Maidwell Hall

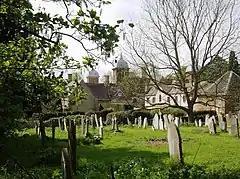
Maidwell Hall seen from the churchyard of St Mary the Virgin's Church, Maidwell

Maidwell Hall is a Grade II listed building in Maidwell, West Northamptonshire, England. The mostly 18th-century house was extensively damaged in a fire and remodelled in 1902. It is now Maidwell Hall School, a coeducational preparatory school for boarding and day pupils aged 4–13 which since 2022 has been an affiliate of Uppingham School. The school is to close at the end of the 2024–25 academic year.